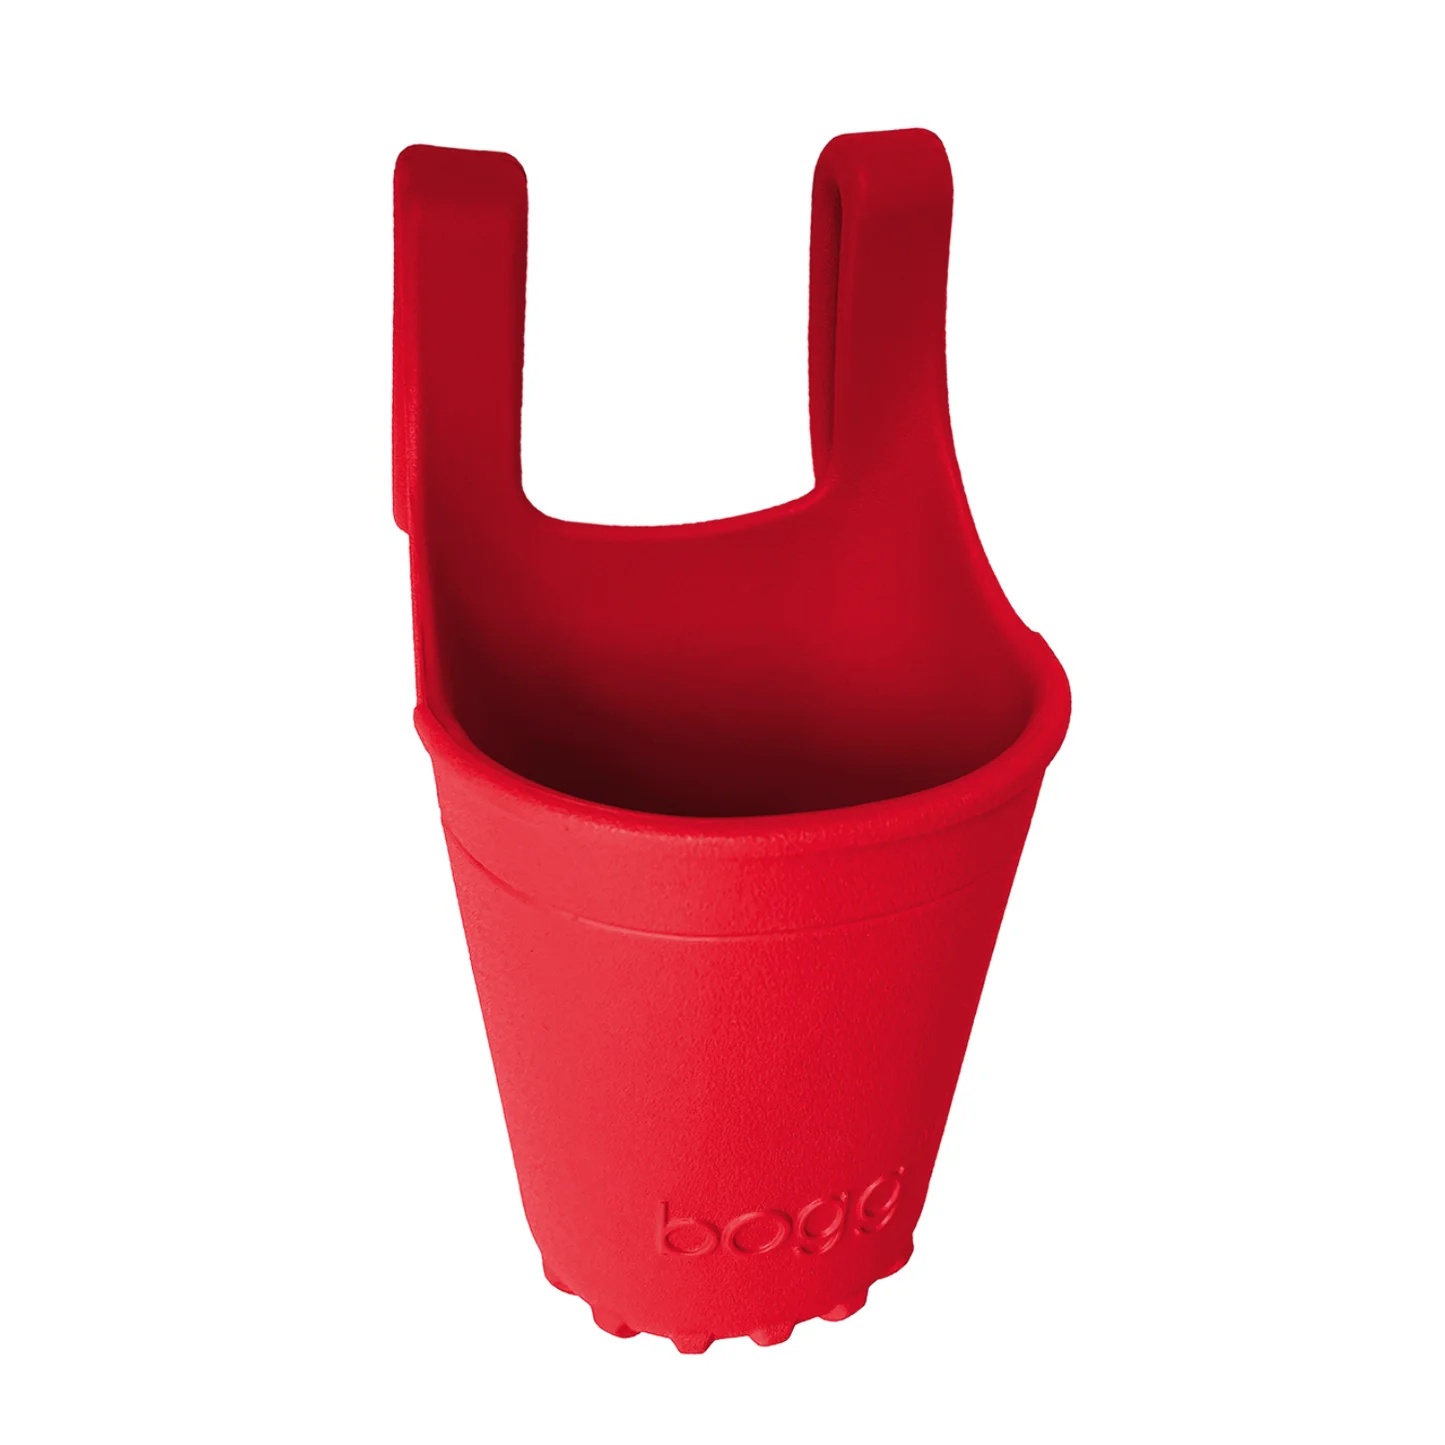
Bogg Bevy - off to the races, RED
Introducing the Bogg ® Bevy – your ultimate Bogg ® Bag sidekick and newfound favorite! Whether you're venturing indoors or outdoors, this versatile companion effortlessly accompanies any of the three Bogg ® Bag sizes. Simply slide it onto the top lip of your bag with ease – no extra pieces required! Designed to accommodate most cups and water vessels, the Bevy ensures you stay hydrated on the go. But wait, there's more! When it's not holding your favorite drink, it transforms into the perfect organizer for your essentials – phone, keys, snacks, seashells, and beyond. Don't settle for ordinary – upgrade your Bogg ® Bag experience with the Bogg ® Bevy and discover a whole new level of convenience and style! Details and Sizing Dimensions: 4in L x 3.5in W x 5.25in H (8.25in with hooks) Weight: Material: EVA; Weight: 3.6oz
Brand: Bogg Bag
Category: Luggage & Bags > Luggage Accessories